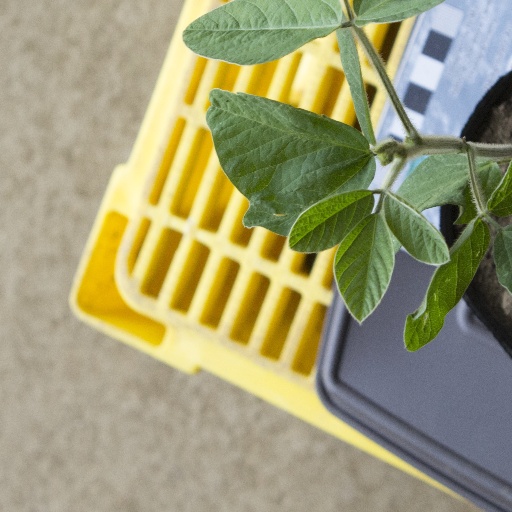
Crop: soybean